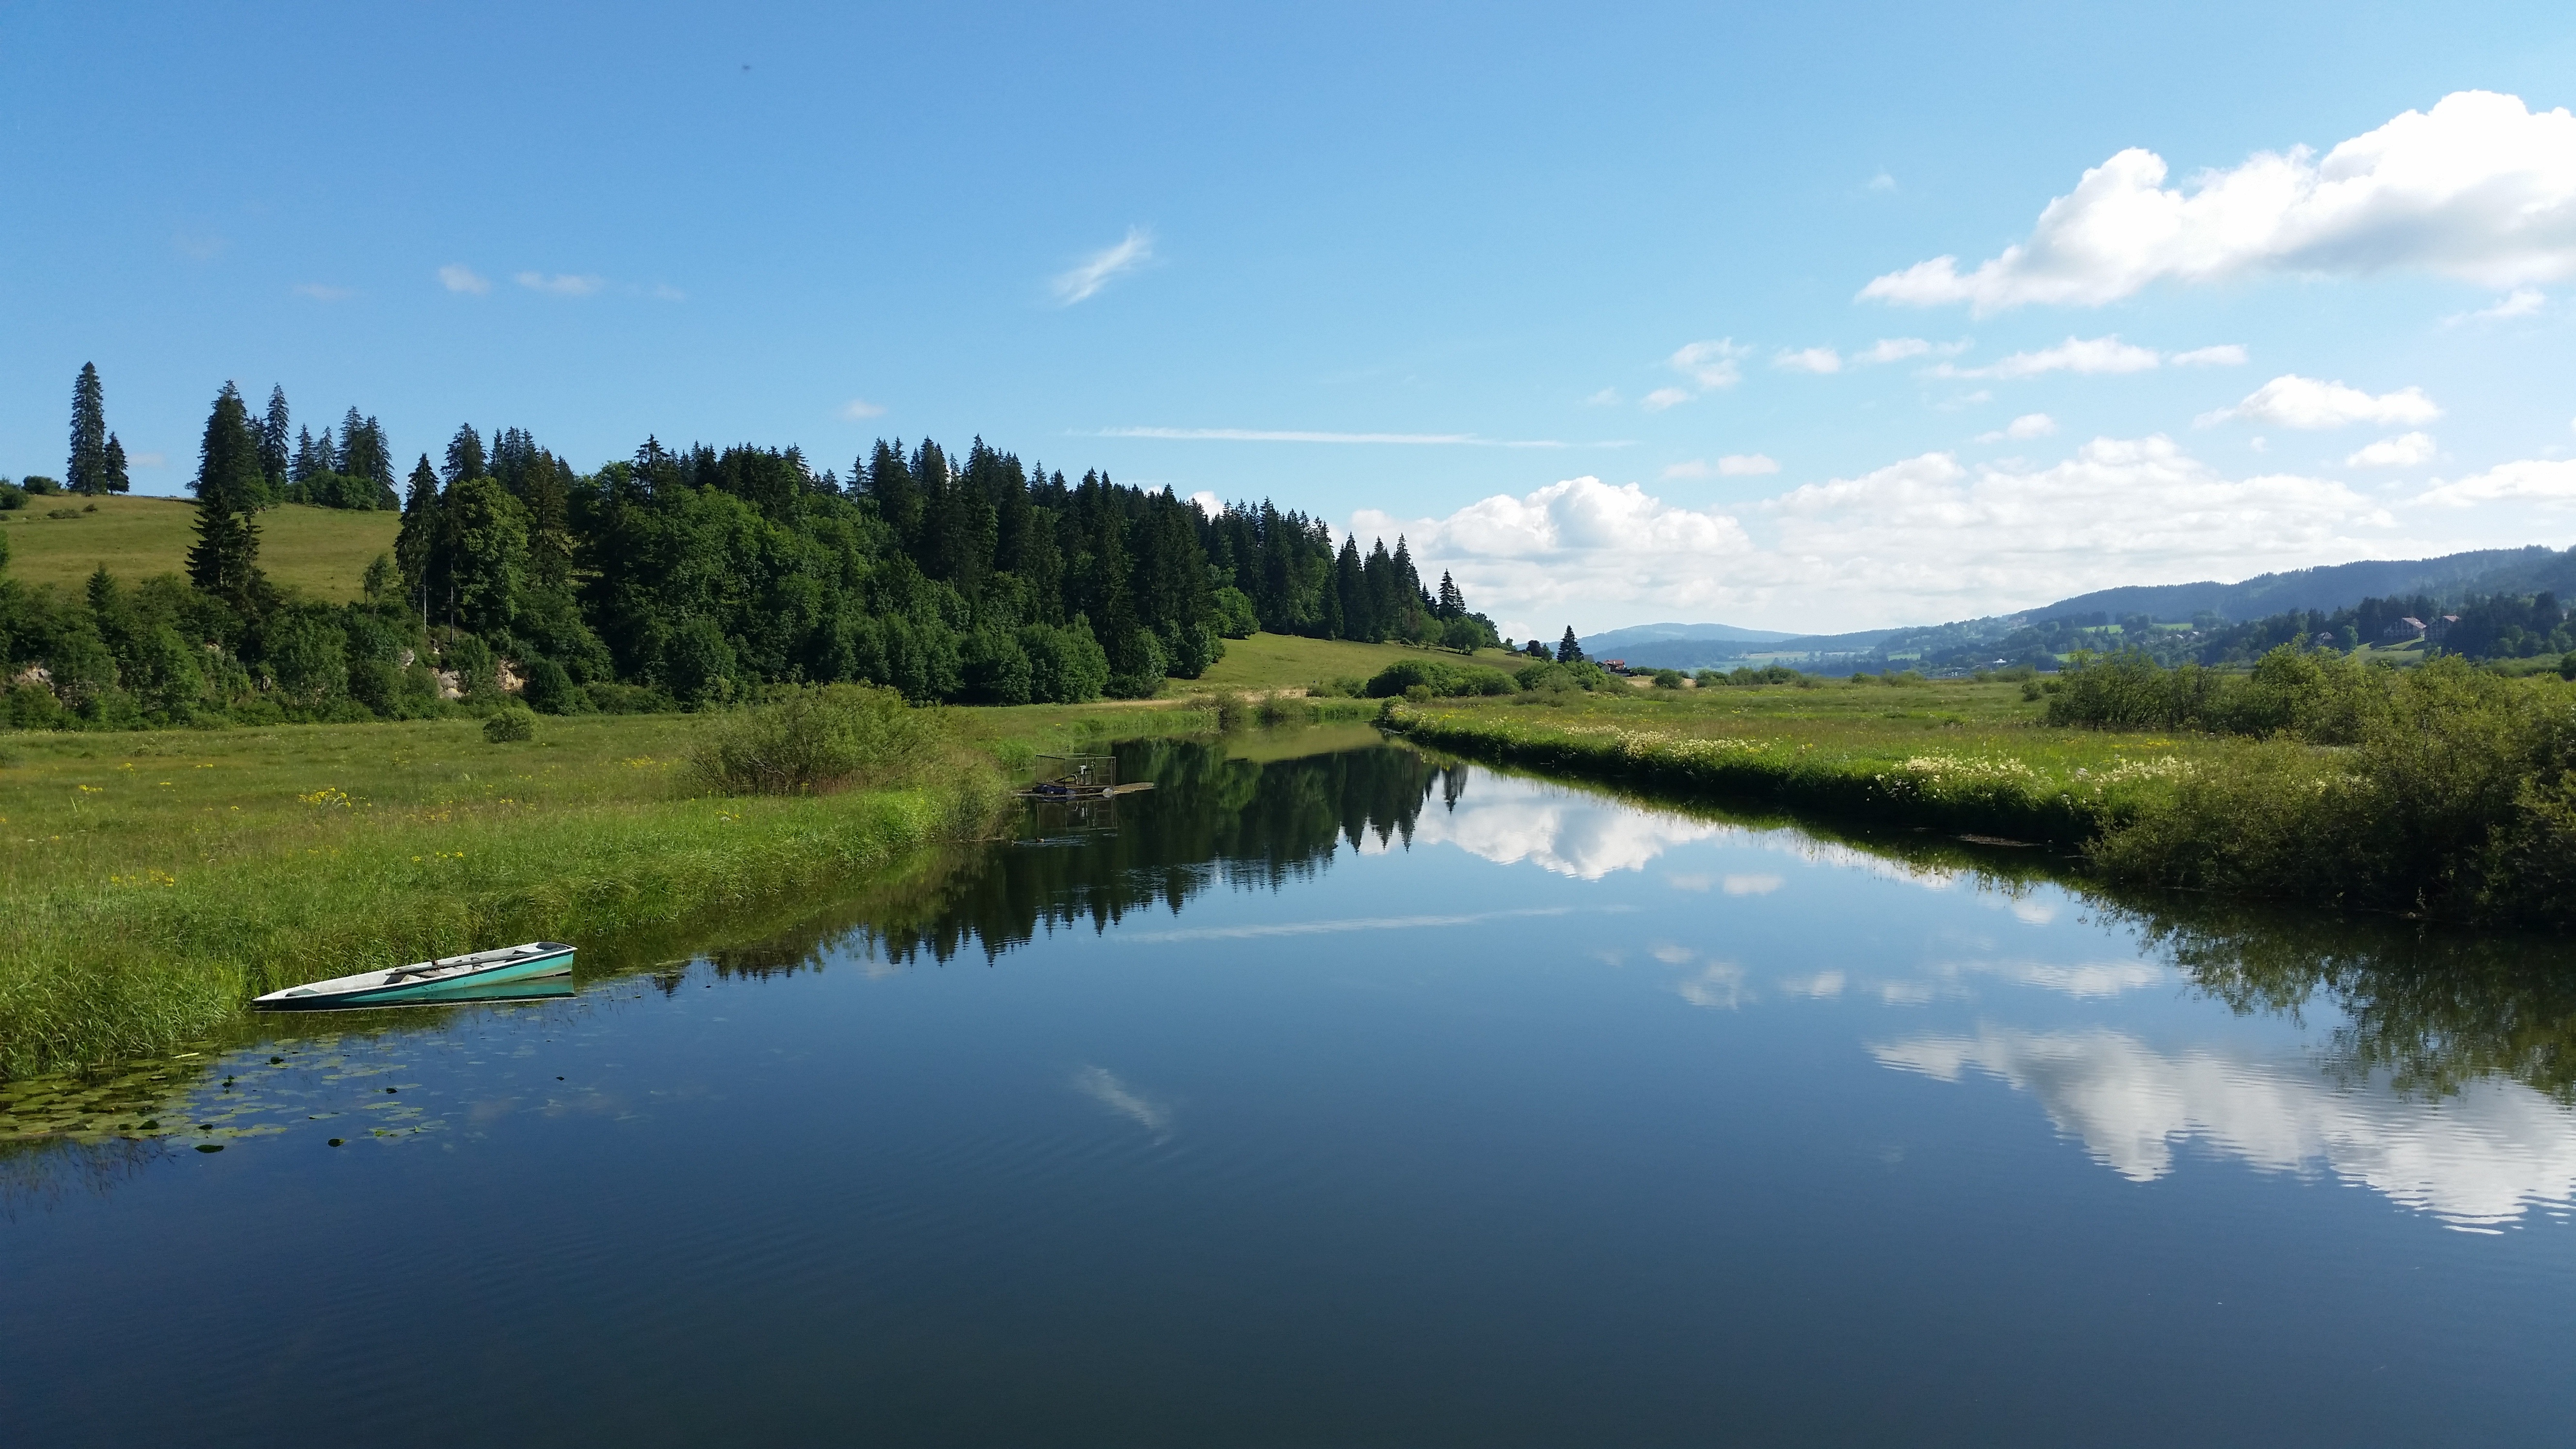
landscape, water, boat, meadow, lake, view, mountain range, pond, france, reflection, reservoir, waterway, body of water, wetland, loch, ecosystem, jura, tarn